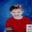
Label: boy